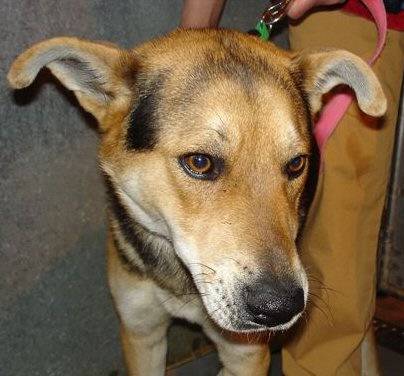
Label: dog